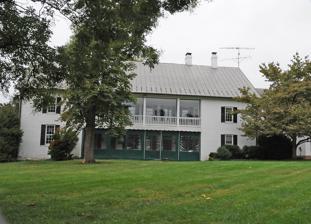
Building: Friendship Valley Farm
Country: United States of America
Year built: 1865
Historic house in Maryland, United States United States historic place Friendship Valley Farm U.S. National Register of Historic Places Show map of Maryland Show map of the United States Location 950 Gist Road, Westminster, Maryland Coordinates 39°32′49″N 77°0′4″W / 39.54694°N 77.00111°W / 39.54694; -77.00111 Area 5 acres (2.0 ha) Built 1865 ( 1865 ) NRHP reference No. 77000688 Added to NRHP September 16, 1977 Friendship Valley Farm is a historic home and farm complex located at Westminster , Carroll County , Maryland , United States . It was established in the late 18th century. About that time a 2 + 1 ⁄ 2 -story T-shaped main house was built of brick on a stone foundation. It was later expanded to its current "H" shape. One of the small log cabins still standing near the house was once a slave cabin.  It was later used as a smoke house . Also on the property is a large brick wash-house and summer kitchen built in 1860, with a bell tower on the roof. Friendship Valley Farm was listed on the National Register of Historic Places in 1977. References